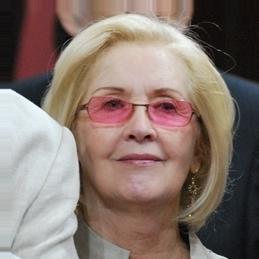
Age: 81